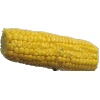
Label: corn